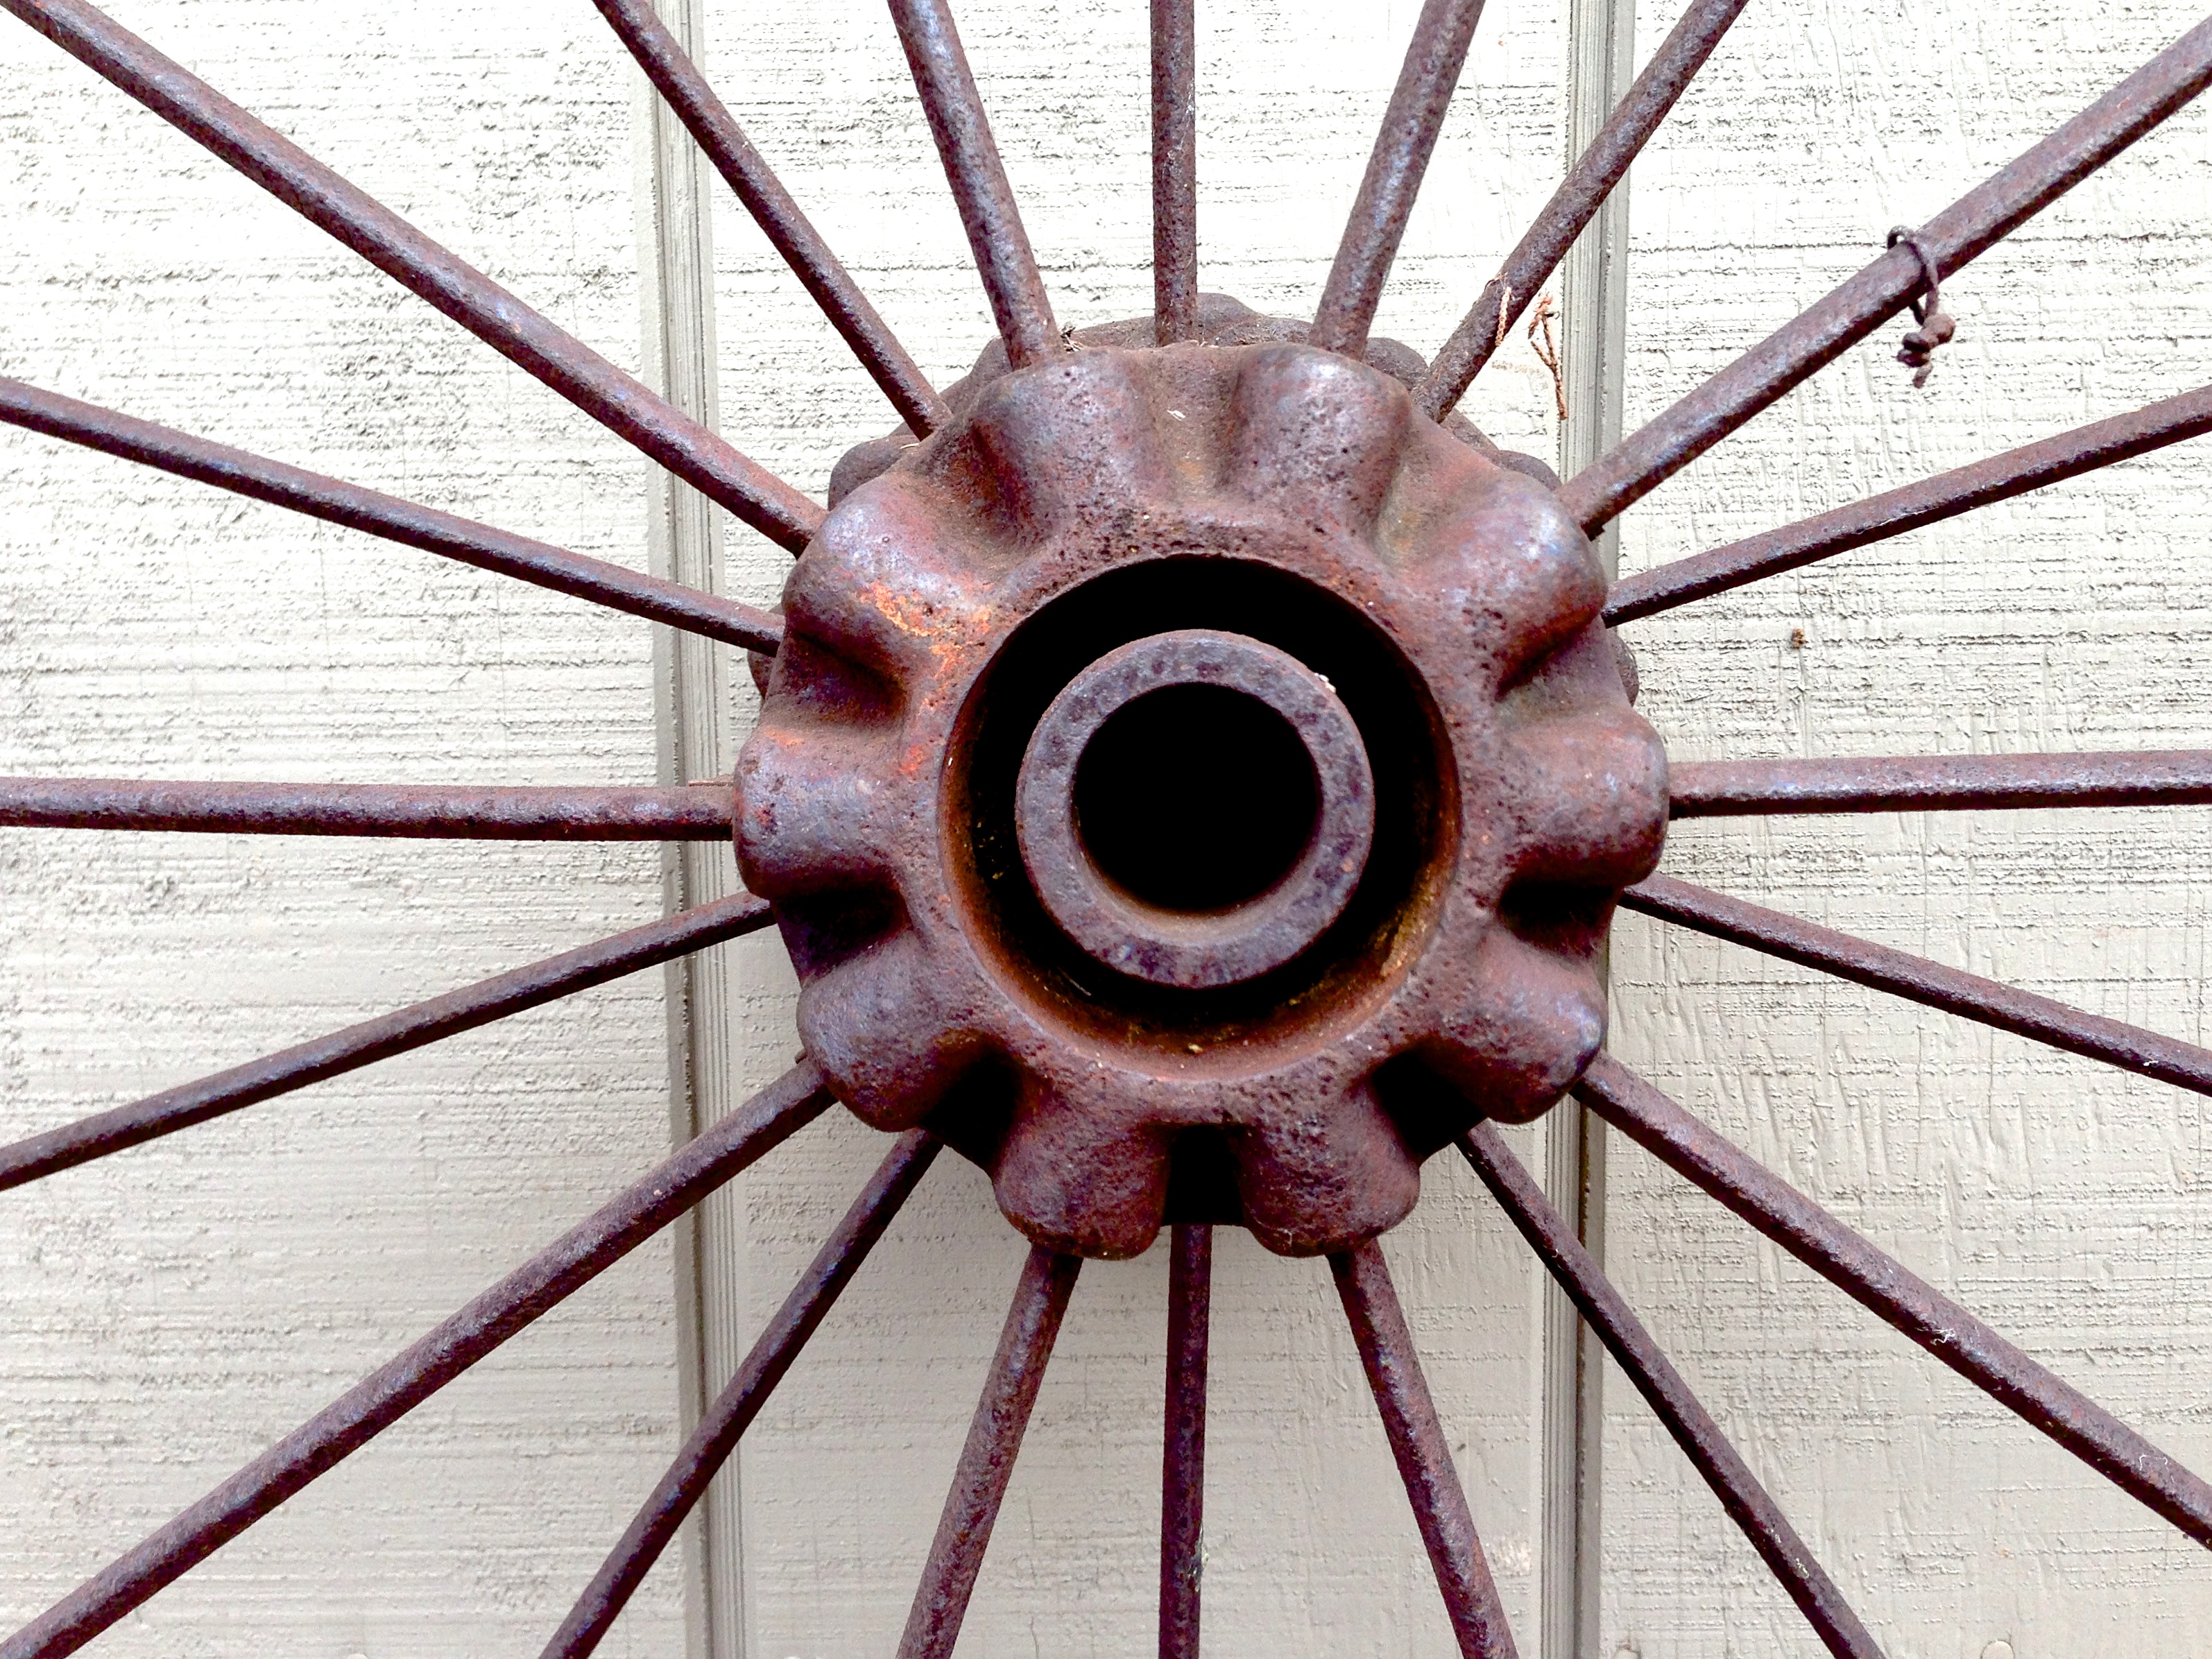
photography, wheel, spiral, line, spoke, color, circle, close up, eye, symmetry, organ, shape, ideahive, macro photography, bicycle wheel, aircraft engine